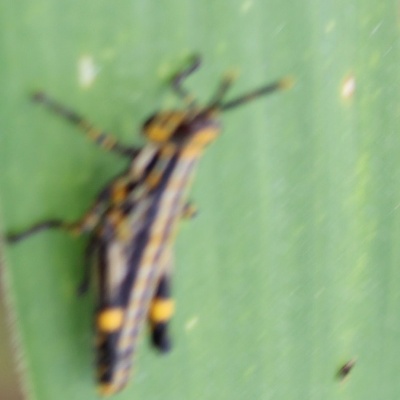
Crop: Maize
Condition: grasshoper